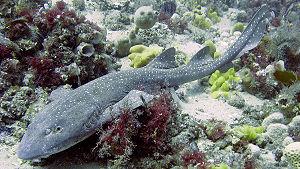
Le requin aveugle des roches est l'une des deux seules espèces de requin de la famille des Brachaeluridae avec Heteroscyllium colcloughi. Présent le long de la côte est de l'Australie, cette espèce de requin nocturne, vivant sur le fond de la mer est commun dans les zones rocheuses et les herbiers marins de la zone intertidale jusqu'à une profondeur de 140 m. Il rôde souvent dans les bassins de marée où il peut être piégé par la marée descendante et survivre pendant une longue période hors de l'eau. Le requin aveugle n'est pas vraiment aveugle, son nom commun vient de son habitude de fermer les yeux lorsqu'il est hors de l'eau.
La famille des brachaeluridés correspond aux requins aveugles. Ces requins appartiennent à l'ordre des Orectolobiformes.
Brachaelurus est un genre de requins de la famille des Brachaeluridae.